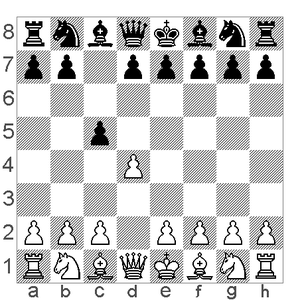
Cet article est partiellement ou en totalité issu de l'article intitulé « Liste des ouvertures d'échecs suivant le code ECO ».